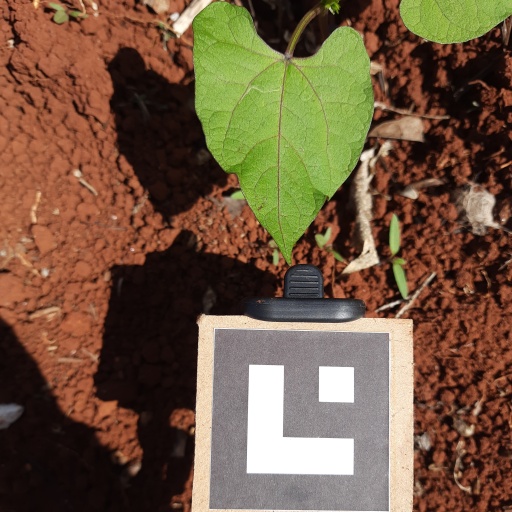
Observations: wavy surface, no eating holes, under sunlight